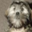
Label: dog